Old Swiss Confederacy

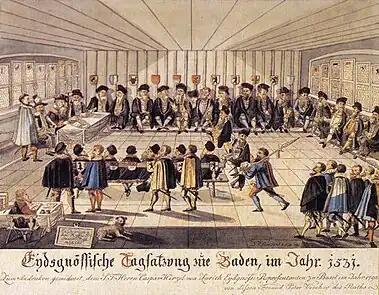
Tagsatzung of 1531 in Baden (1790s drawing)

The "Tagsatzung" was the confederation council, typically meeting several times a year. Each canton delegated two representatives (including the associate states, which had no vote). The canton where the delegates met initially chaired the gathering, but during the 16th century Zürich permanently assumed the chair and Baden became the seat. The dealt with inter-cantonal affairs and was the court of last resort in disputes between member states, imposing sanctions on dissenting members. It also administered the condominiums; the reeves were delegated for two years, each time by a different canton.